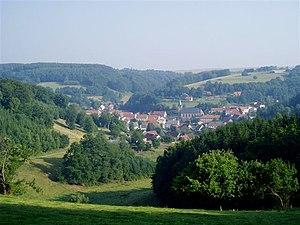
Le pays de Bitche est une enclave située entre le Palatinat, la Sarre, l'Alsace Bossue et l'Alsace du Nord. Réunie au reste de la Lorraine par un étroit couloir de cinq kilomètres de large occupé par la ville de Sarreguemines, cette région essentiellement forestière semble quelque peu perdue aux confins du territoire lorrain.